Children of Fate: Life and Death in a Sicilian Family

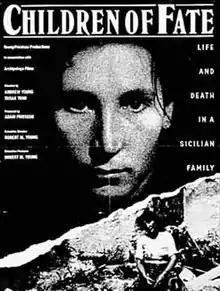

Children of Fate: Life and Death in a Sicilian Family is a 1993 documentary film about life in the slums of Palermo, Sicily, directed by Andrew Young and Susan Todd.